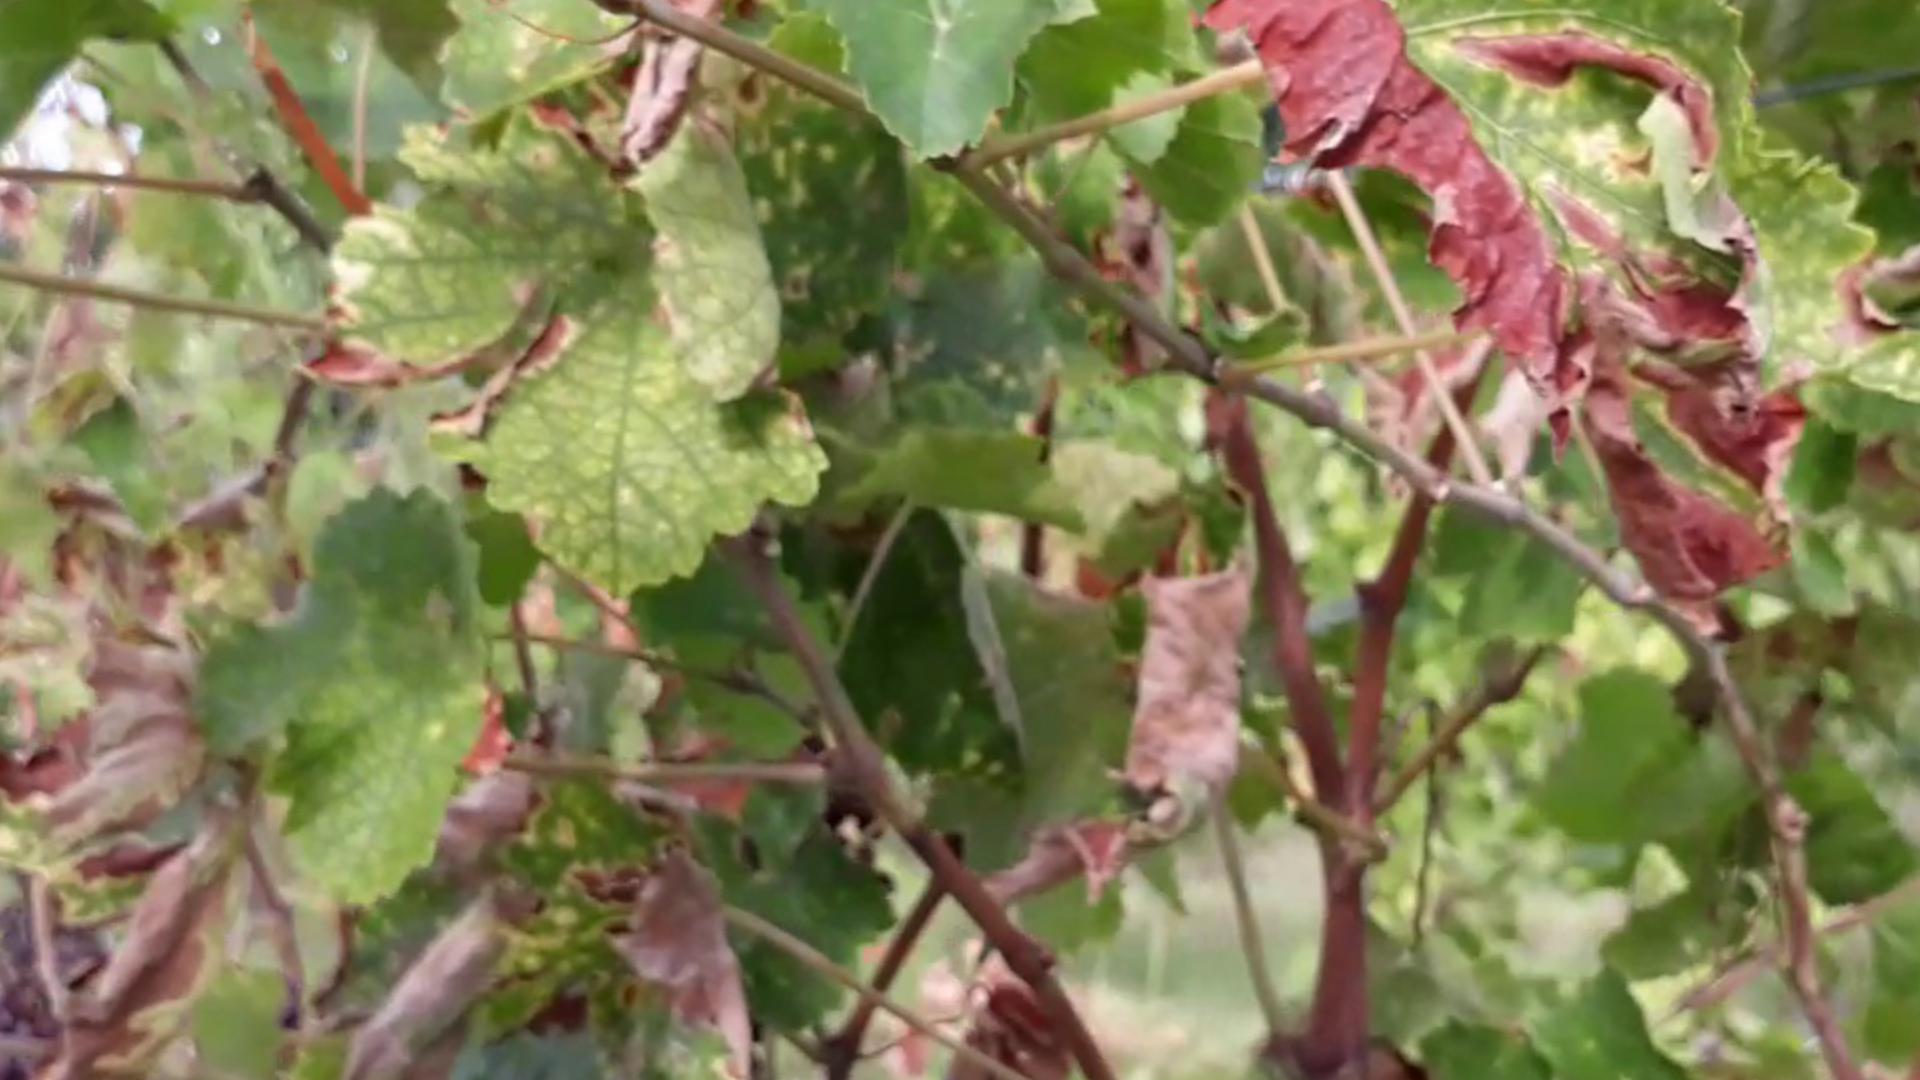
Label: esca